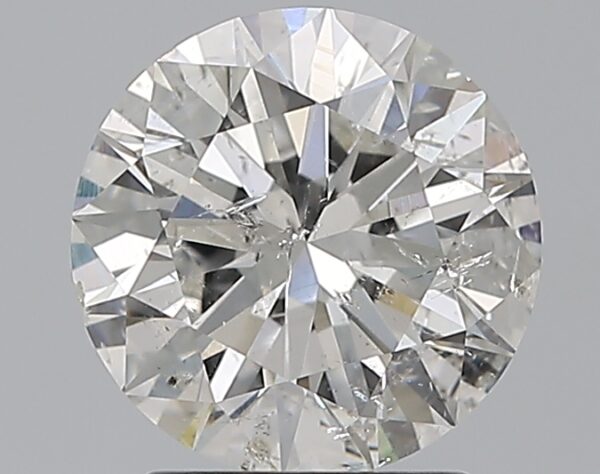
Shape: round
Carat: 2.01
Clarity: SI2
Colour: F
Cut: EX
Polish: EX
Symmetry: EX
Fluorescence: N
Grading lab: IGI
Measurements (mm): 8.1 x 8.04 x 4.98